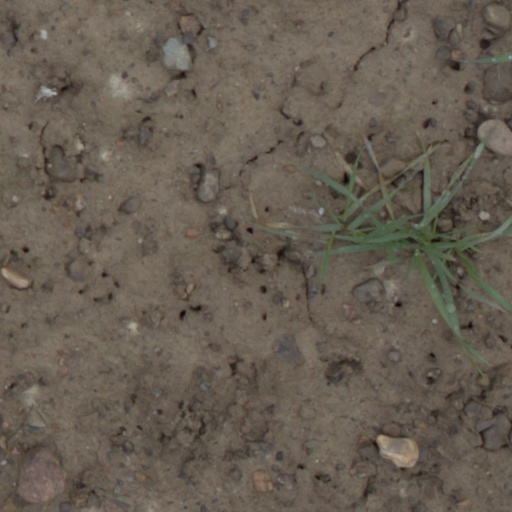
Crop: wheat